June 2019 Gulf of Oman incident

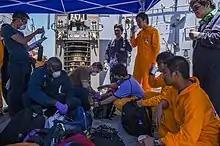
U.S. Navy sailors provide aid to the crew of "Kokuka Courageous" onboard

On 13 June 2019, "Front Altair" and "Kokuka Courageous" were both transiting the Gulf of Oman heading southeast in international waters. According to the U.S. Navy, a distress call from "Front Altair" was received at 03:12 GMT (06:12 local time) following an explosion. Eight minutes later, a U.S. MQ-9 Reaper drone arrived at the site of "Front Altair", observing the ship on fire. According to a U.S. official, Iranian vessels were observed by the American drone to approach the two merchant ships. According to the U.S. military, at 03:45 GMT (06:45 local time), a modified SA-7 surface to air missile was fired at the American drone, missing its target by approximately . Subsequent to the incident with the drone, an explosion occurred on "Kokuka Courageous". According to the U.S. Navy, a distress call from "Kokuka Courageous" was received at 04:00 GMT (07:00 local time). CPC Corporation, which was contracting "Front Altair", reported that it may have been hit by a torpedo at around 04:00 GMT on 13 June. The hull of "Kokuka Courageous" was reportedly breached above the waterline on the starboard side.